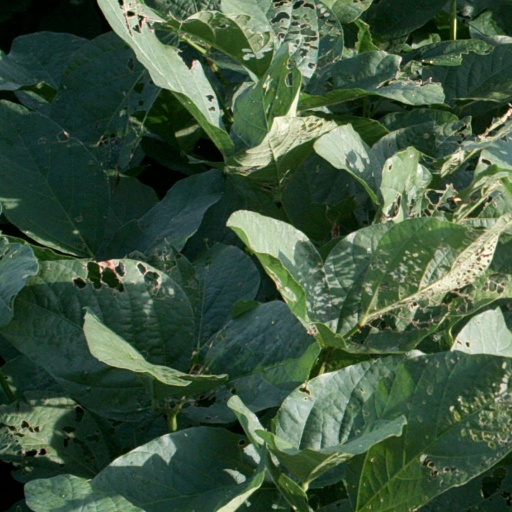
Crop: soybean